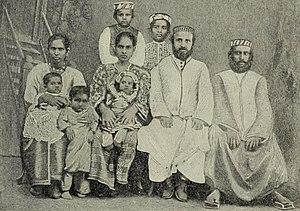
L'histoire des Juifs en Inde recouvre celle de trois communautés juives historiques totalisant six mille membres, chacune dans une aire géographique très déterminée : la communauté de Cochin dans le Sud du sous-continent, les Bene Israël dans les environs de Bombay et la communauté Baghdadi aux alentours de Calcutta et de Bombay. La communauté de Cochin est elle-même divisée en deux groupes : les « Juifs noirs », plus anciens, et les « Juifs blancs », d'origine plus récente.
Les Juifs de Cochin, ou Juifs de Malabar sont les descendants des Juifs de l'ancien Royaume de Cochin, actuellement rattaché à l'Inde du Sud, et comprenait l'actuelle cité portuaire de Kochi Ils parlaient traditionnellement le judéo-malayalam, un dialecte du malayalam pratiqué dans l'État de Kerala. Diverses vagues d'immigration de la diaspora juive leur donnèrent une grande diversité.
La diaspora juive désigne la dispersion du peuple juif à travers le monde.
Les Juifs sont les membres d’un peuple lié à sa propre religion, le judaïsme, et au sens large du terme à une appartenance ethnique même non religieuse.
La conversion au judaïsme représente l'adoption des rites et croyances juives, et l'abandon de ses propres usages religieux. Elle implique aussi, au-delà de la religion, le fait de se considérer comme partie intégrante du peuple juif.